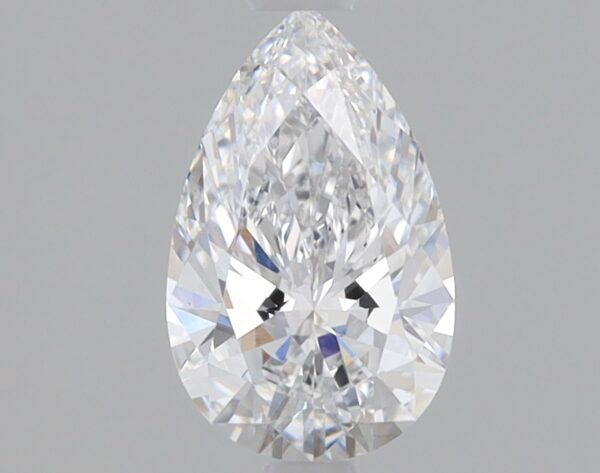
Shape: pear
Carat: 0.9
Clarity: VS2
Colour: E
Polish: EX
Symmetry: EX
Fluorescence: NONE
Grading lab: IGI
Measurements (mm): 8.71 x 5.45 x 3.31